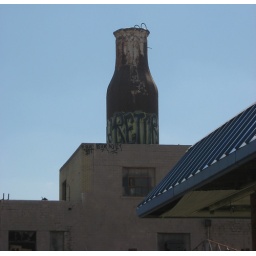
milk bottle in the sky (1)